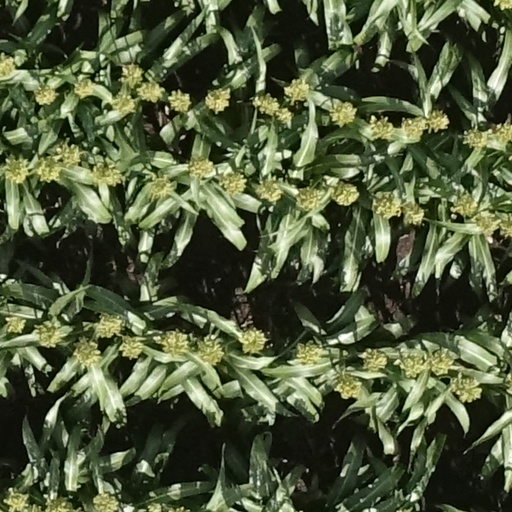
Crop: sorghum